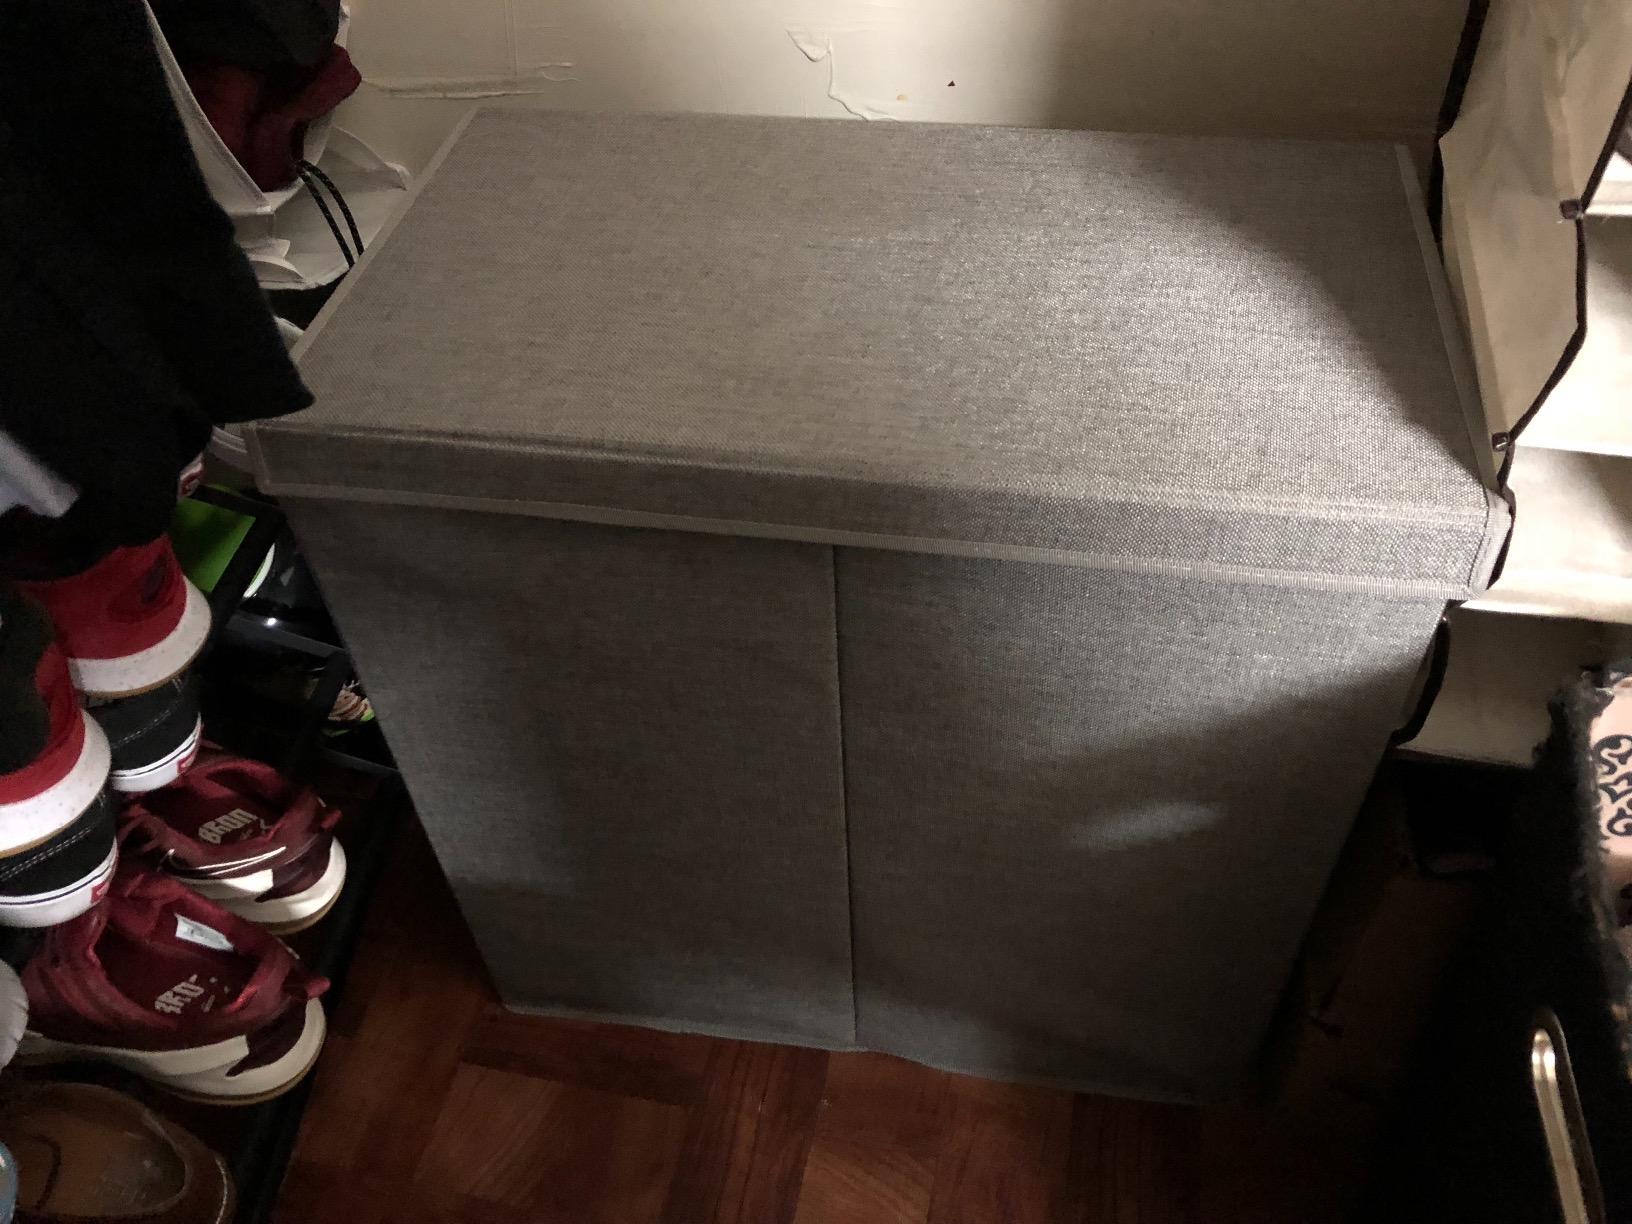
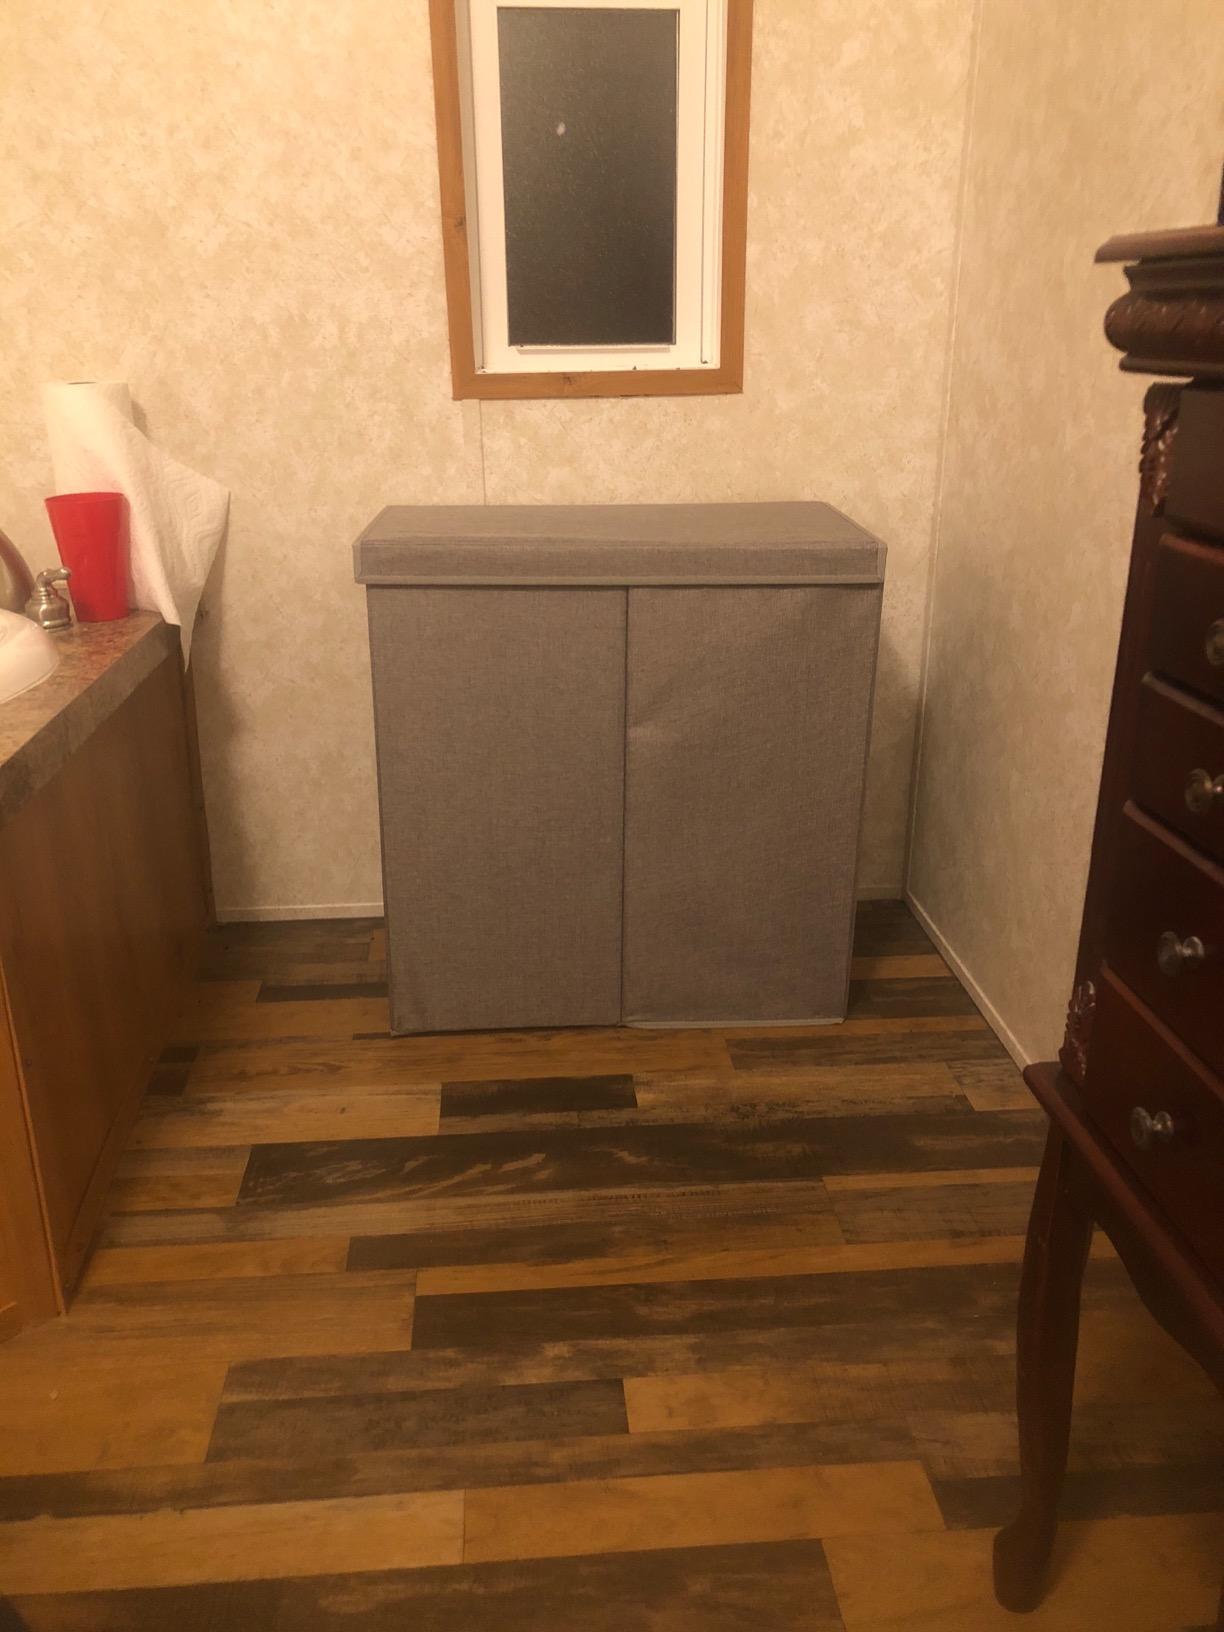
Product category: items_hamper
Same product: yes